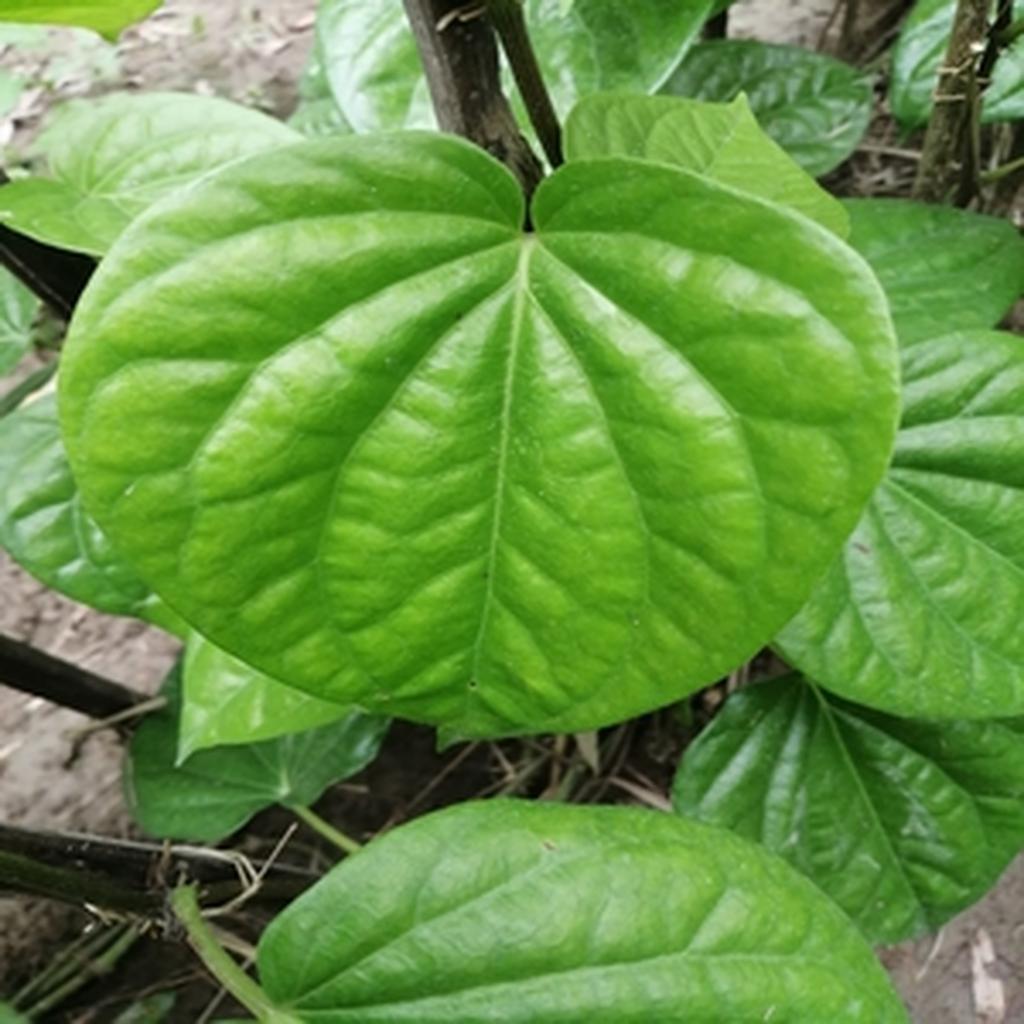
Label: Healthy_Leaf